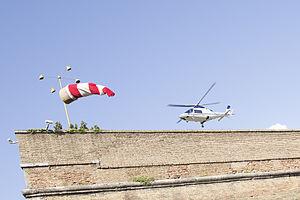
L'hélicoptère qui a conduit le pape émérite Benoît XVI à l'Etat du Vatican, le 2 mai 2013, décolle de l'héliport du Vatican.
Le décollage, pour un aéronef ou un véhicule spatial, est l'action de quitter le sol et, par extension, la phase transitoire pendant laquelle il réunit les conditions nécessaires pour entamer son vol dans les conditions optimales de performances et de sécurité.